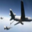
Label: airplane